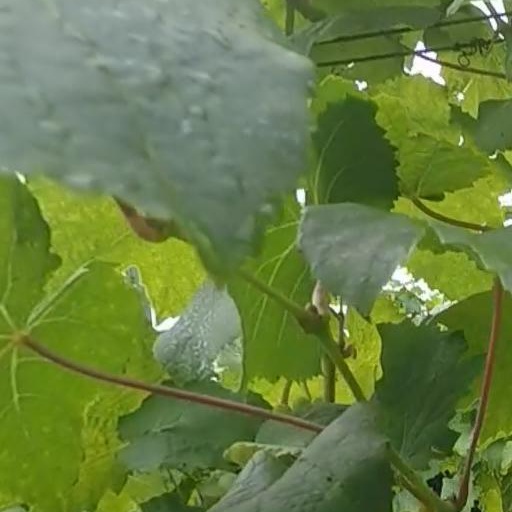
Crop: grape